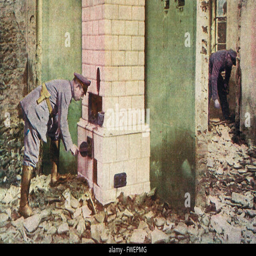
the fall soldiers looting after the battle